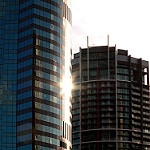
Label: buildings